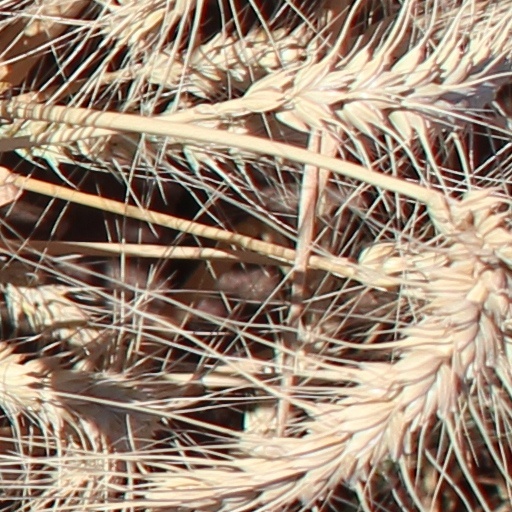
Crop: wheat